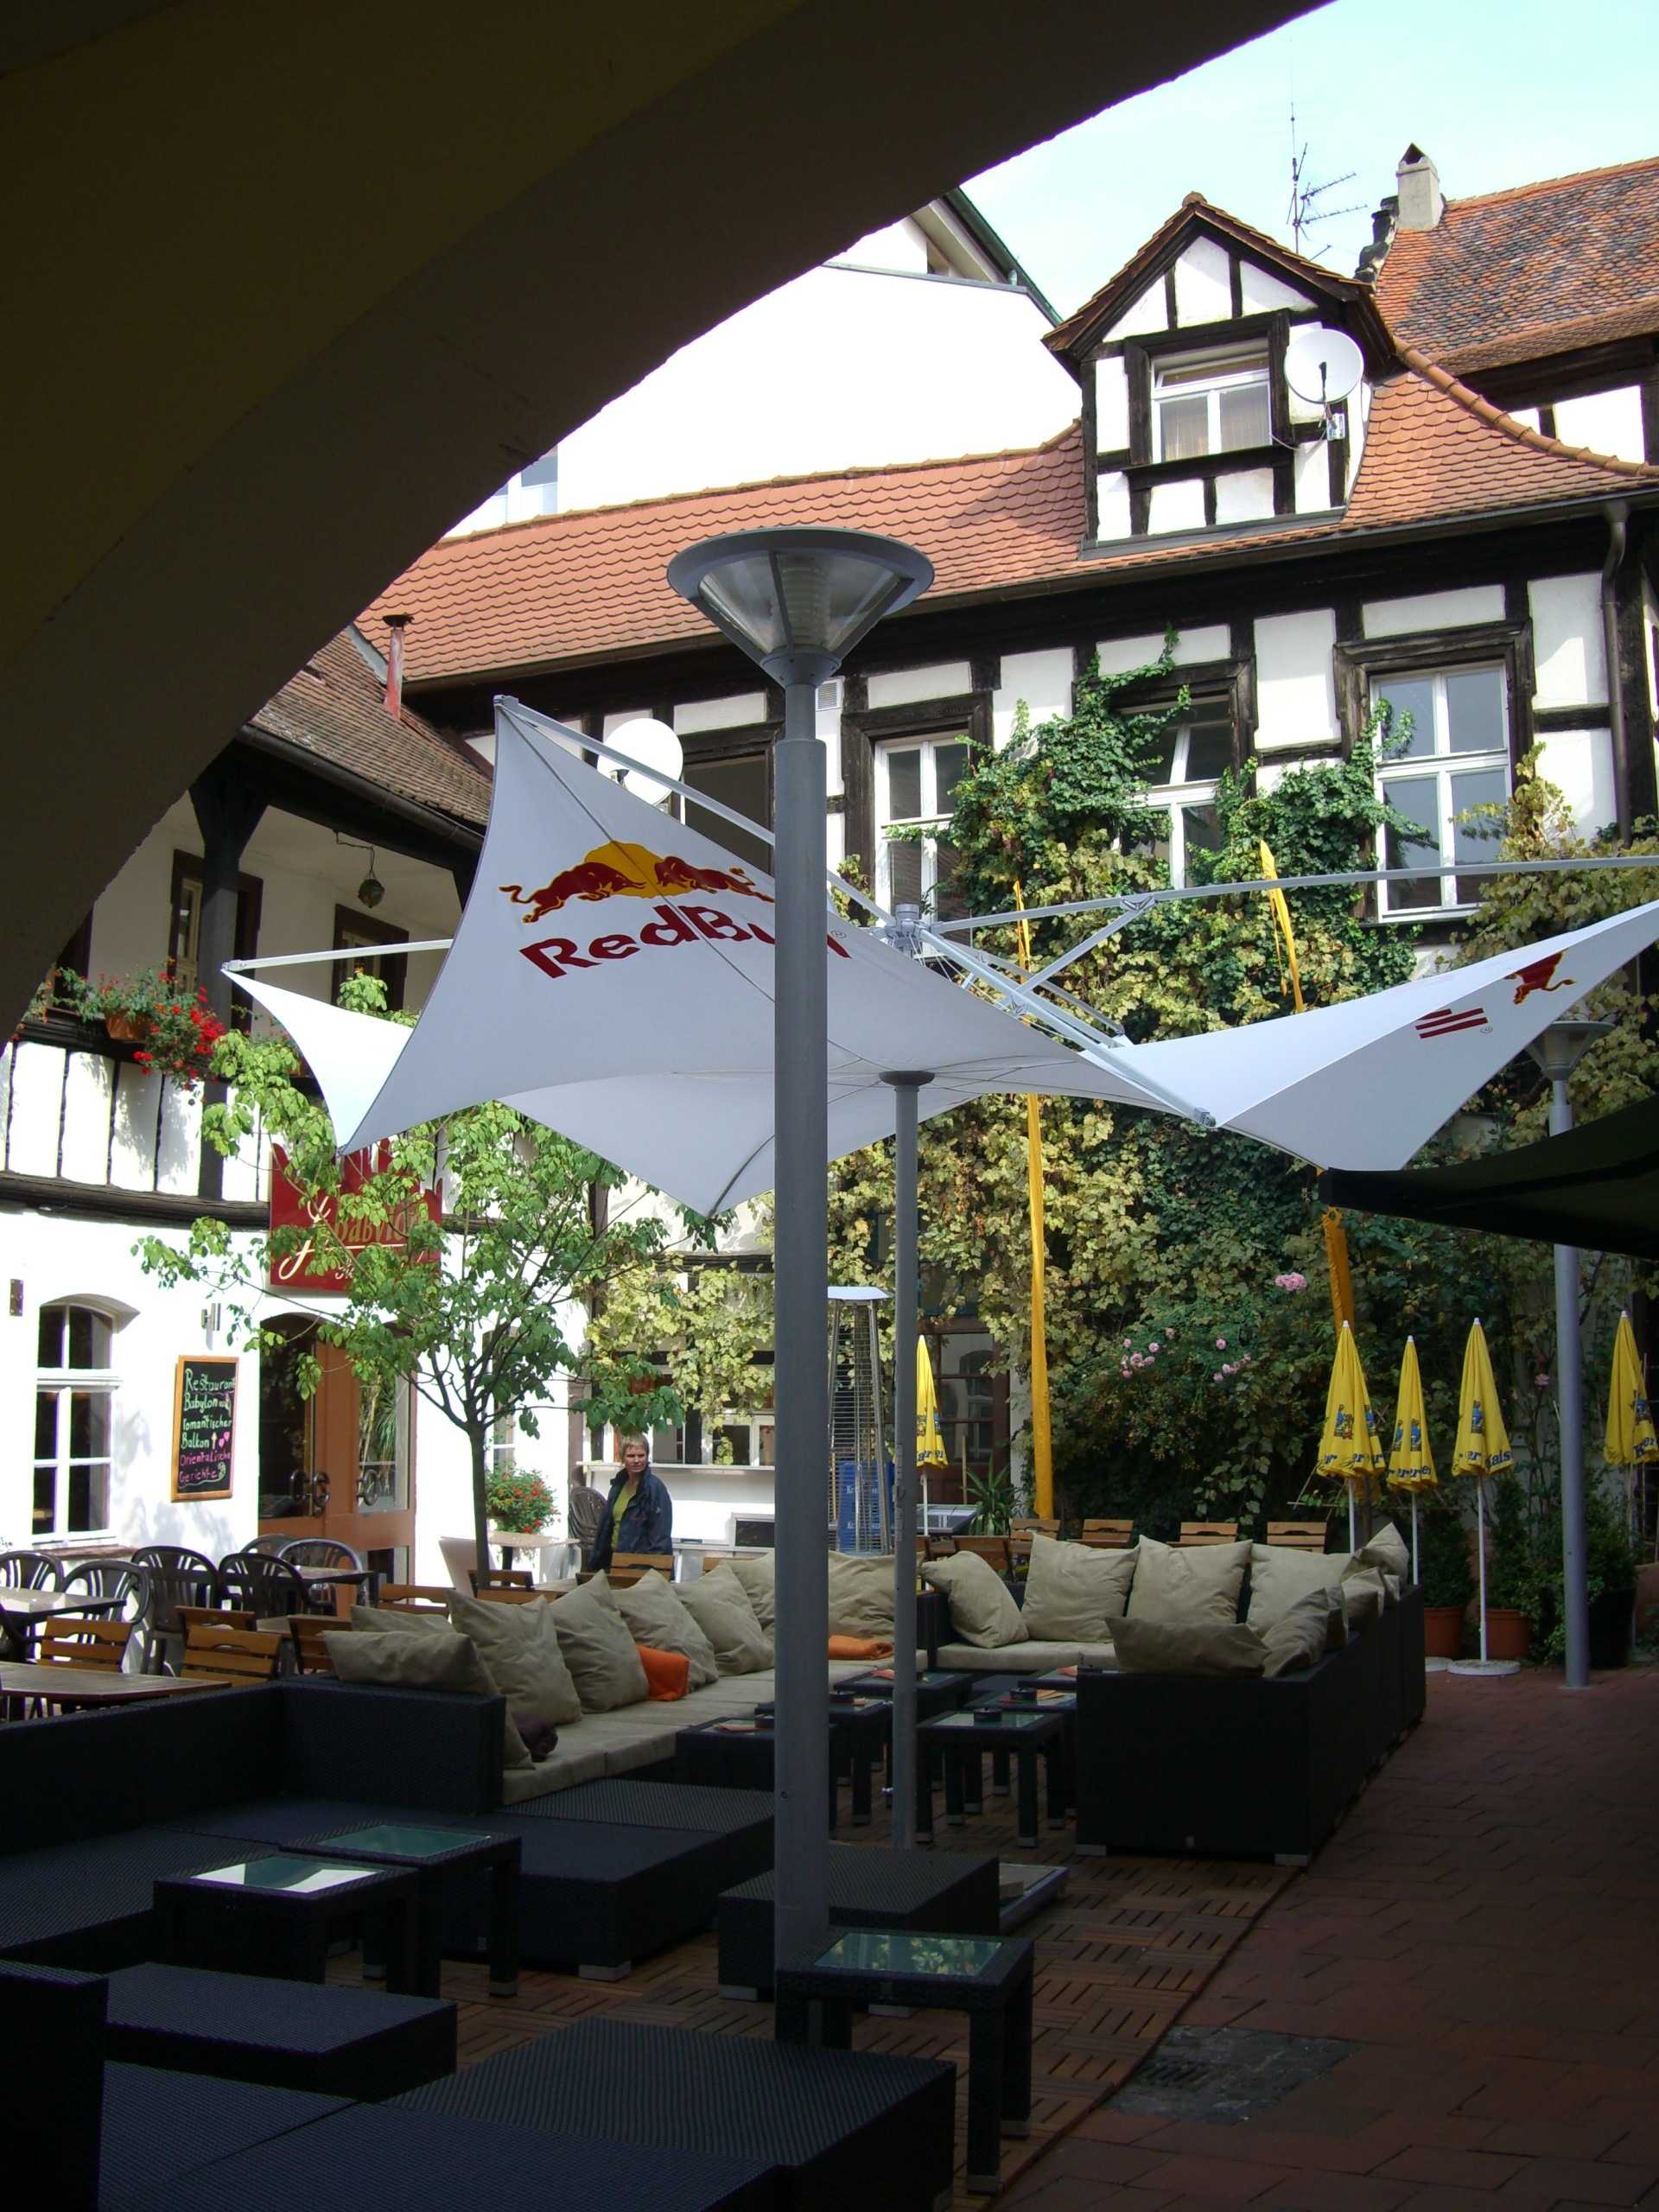
screen, architecture, window, glass, building, restaurant, home, facade, pillow, lighting, chairs, courtyard, parasol, truss, shade tree, seating arrangement, sail shade, outdoor structure